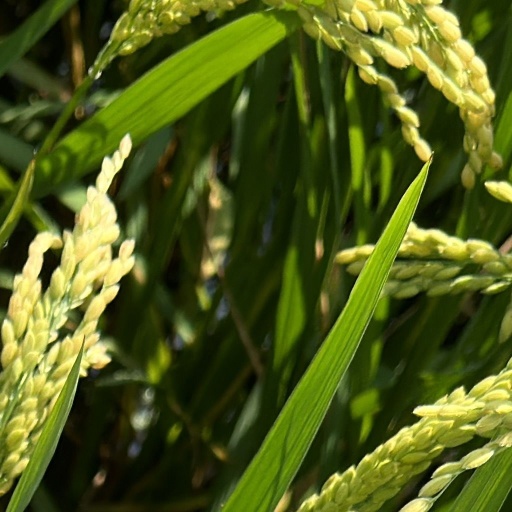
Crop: rice